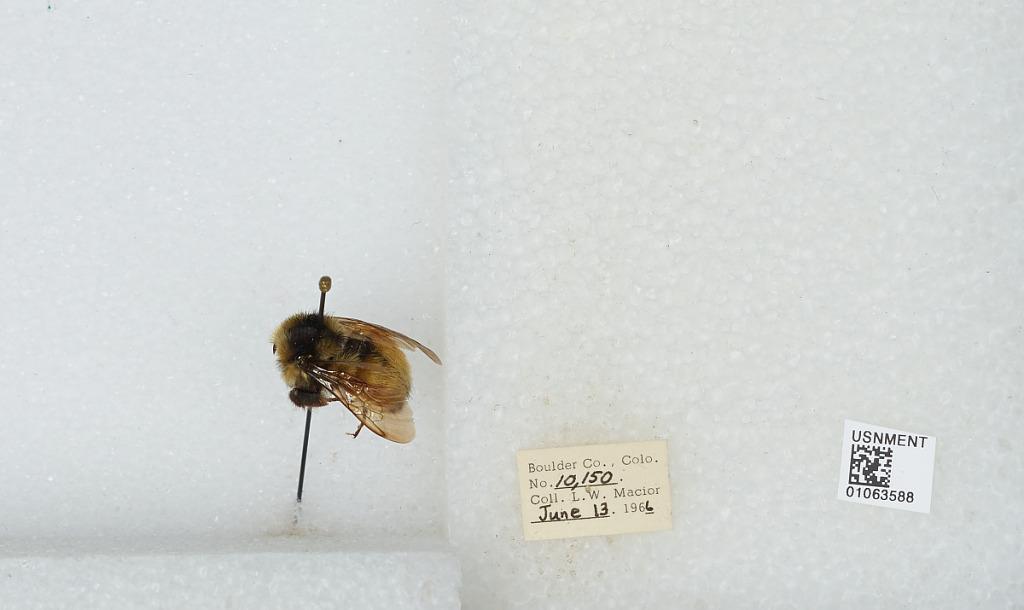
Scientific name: Bombus (Pyrobombus) bifarius Cresson
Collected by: L. Macior
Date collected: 1966-6-13
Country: United States
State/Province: Colorado
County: Boulder
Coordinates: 40.0017, -105.308